J. Sterling Livingston

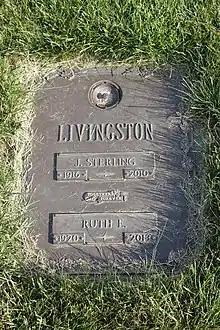
Grave of Livingston and his wife at Columbia Gardens Cemetery

Livingston married Ruth Elizabeth Flume, daughter of Albert G. Flume, on February 6, 1943. They had two daughters and two sons.